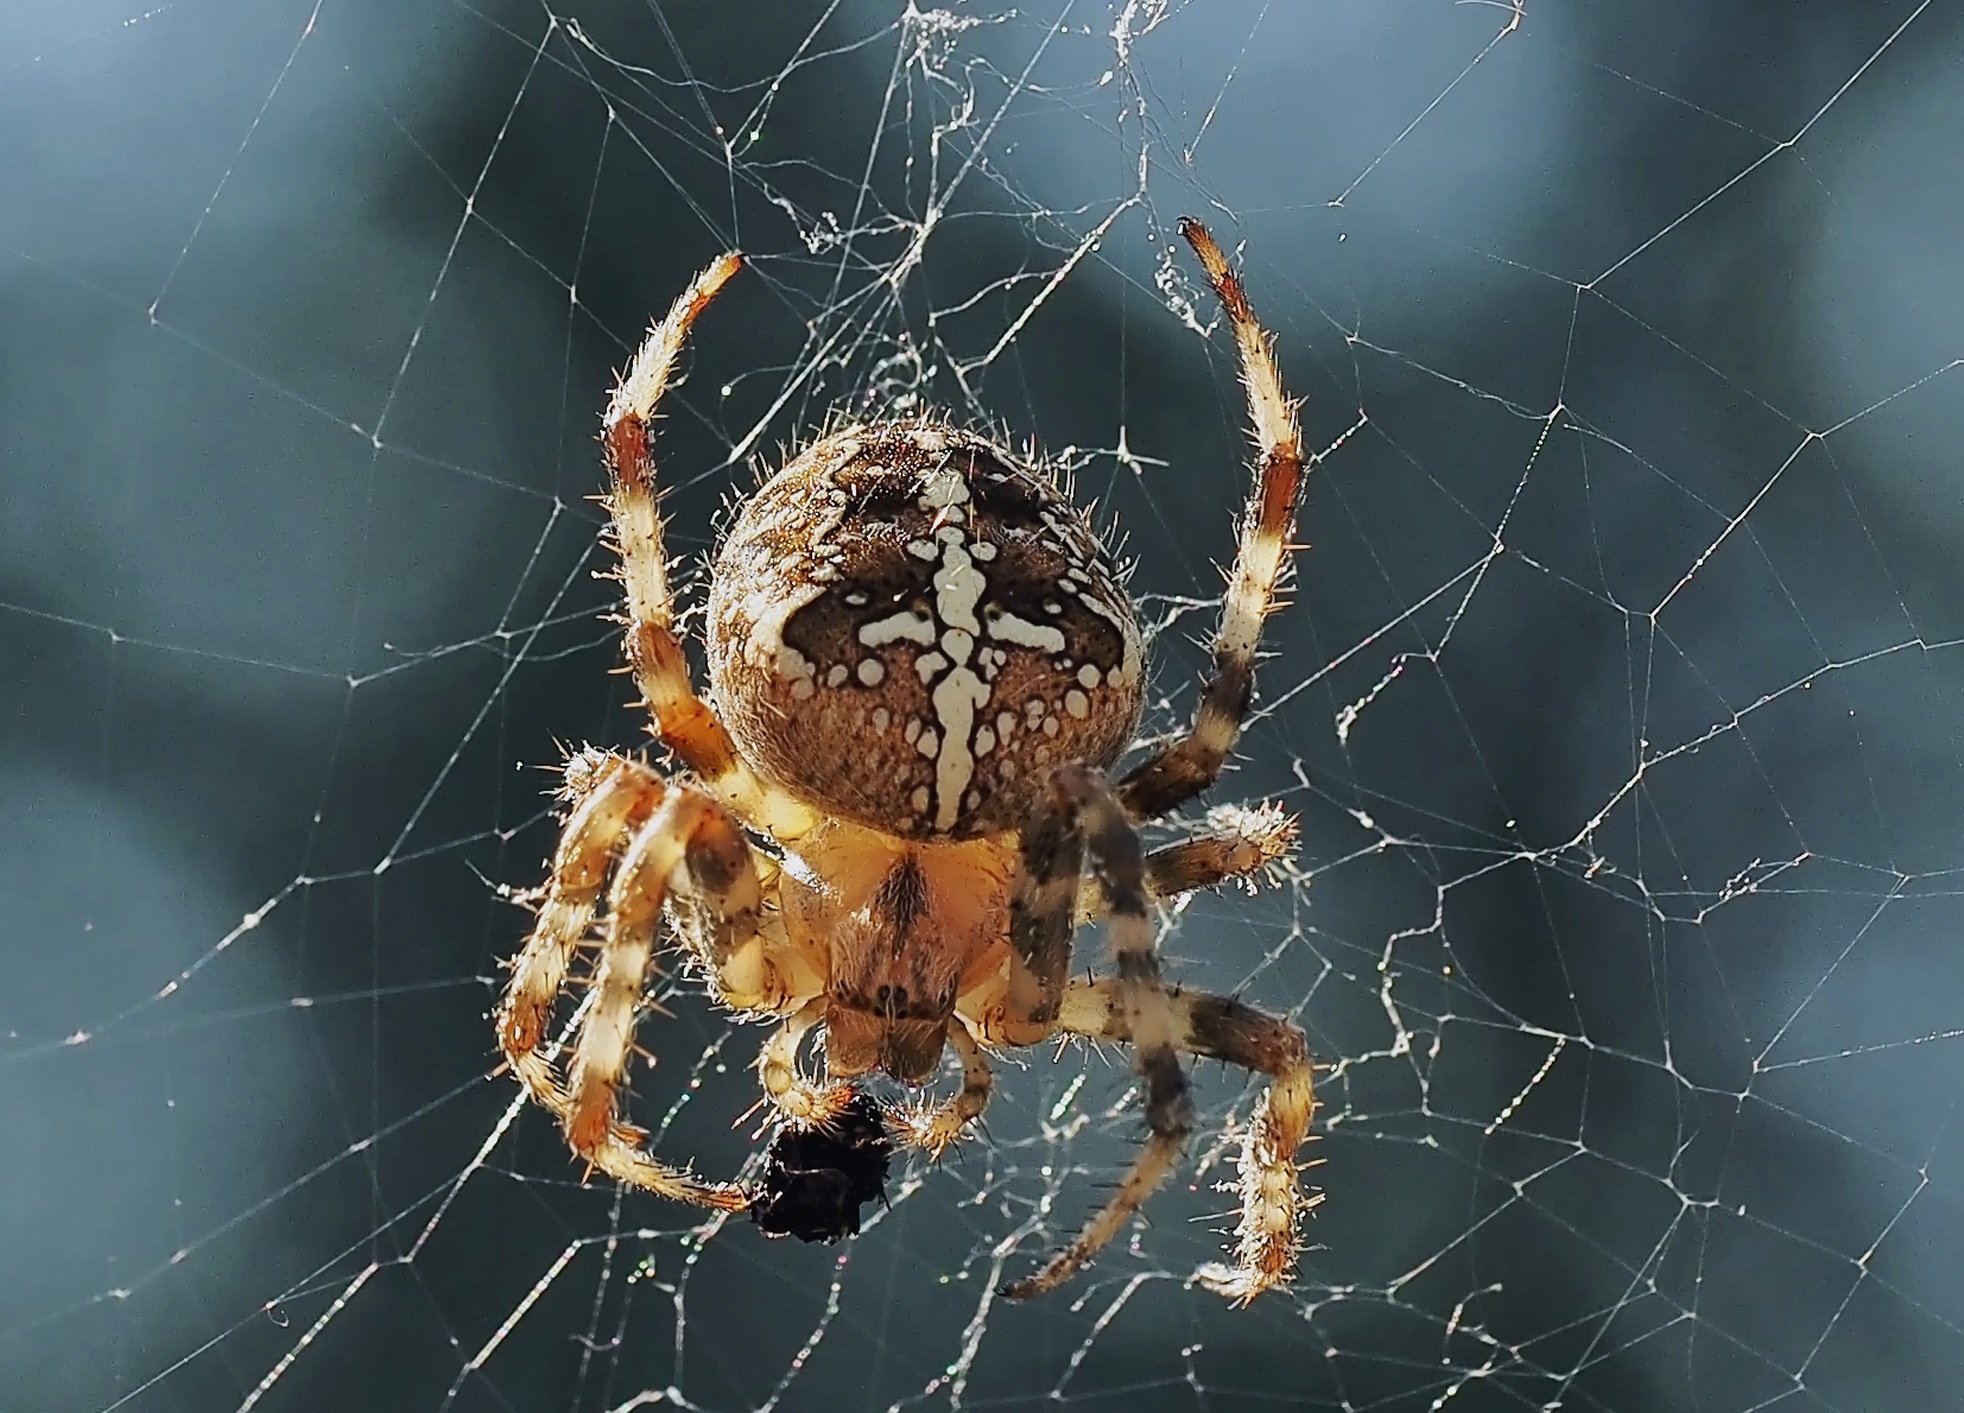
nature, live, insect, biology, fauna, material, invertebrate, spider web, close up, spider, arachnid, argiope, macro photography, arthropod, european garden spider, araneus, orb weaver spider, yellow garden spider